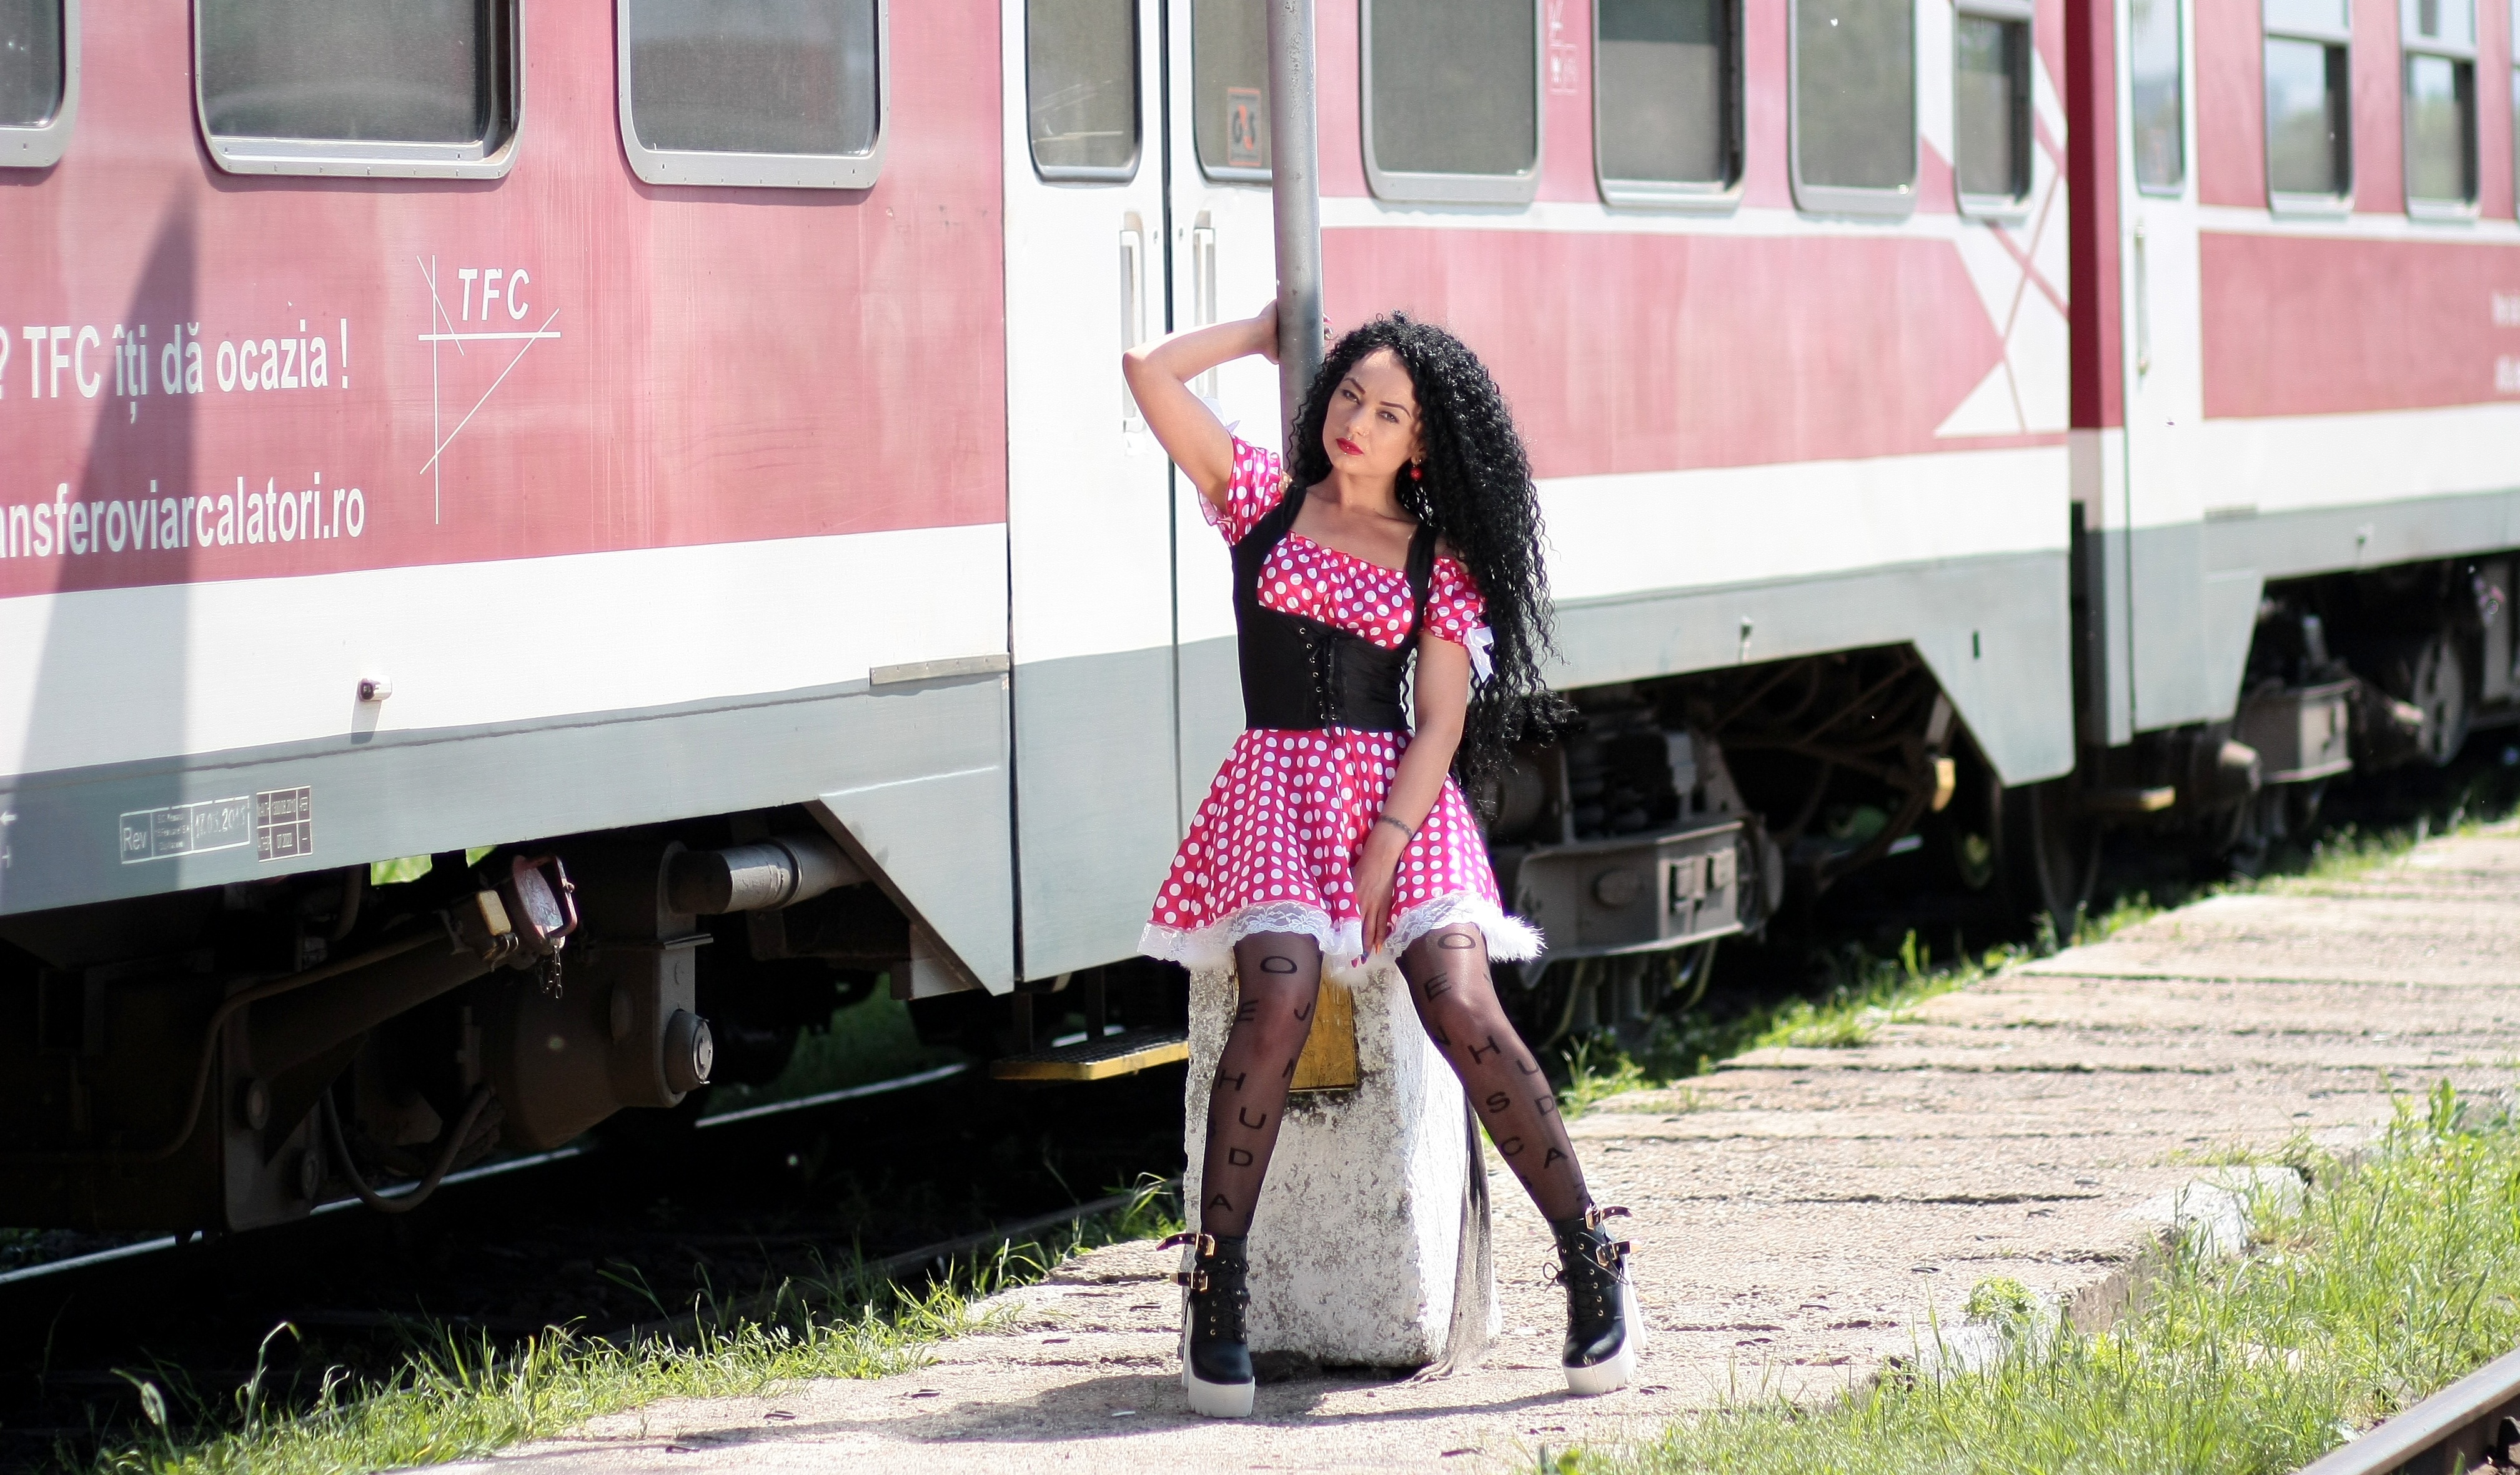
girl, train, transport, pole, red, vehicle, train station, public transport, dress, calling, peron, polka dots